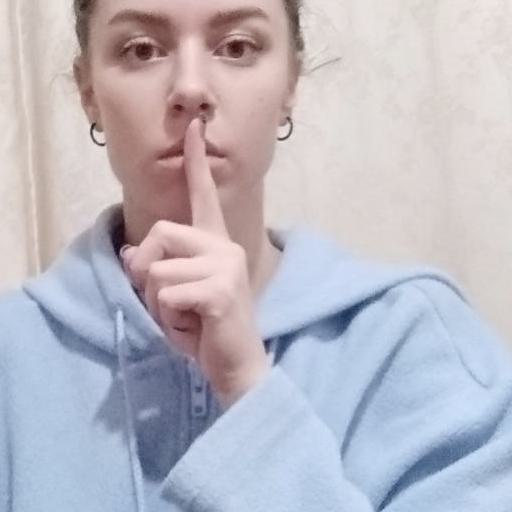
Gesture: mute